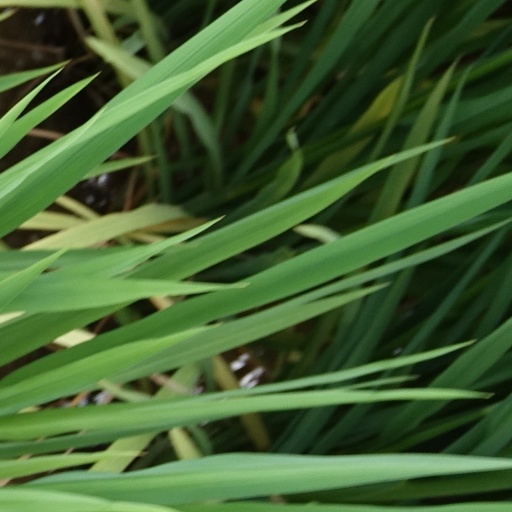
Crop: rice